Health effects of wine

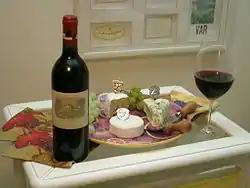
The French paradox indicates that a diet high in fatty dairy products, such as cheeses, may be offset by red wine consumption to lower the risk of heart disease.

Throughout the mid to early 20th century, health advocates pointed to the risk of alcohol consumption and the role it played in a variety of ailments such as blood disorders, high blood pressure, cancer, infertility, liver damage, muscle atrophy, psoriasis, skin infections, strokes, and long-term brain damage. Studies showed a connection between alcohol consumption among pregnant mothers and an increased risk of mental retardation and physical abnormalities in what became known as fetal alcohol syndrome, prompting the use of alcohol packaging warning messages in several countries.